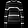
Label: Pullover